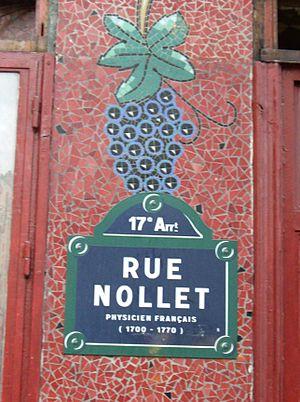
Plaque de la rue Nollet, Paris 17e, en mémoire du physicien Jean-Antoine Nollet (1700-1770).
Jean Antoine Nollet, connu surtout sous le nom de l’abbé Nollet, né à Pimprez le 19 décembre 1700 et mort à Paris le 24 avril 1770, est un physicien français. Il fut associé aux travaux de Du Fay et de Réaumur.
La rue Nollet est une voie située dans le Quartier des Batignolles du 17ᵉ arrondissement de Paris.